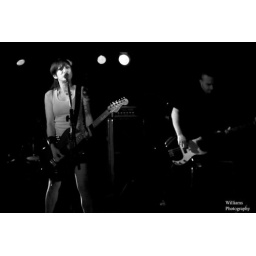
jen in black and white